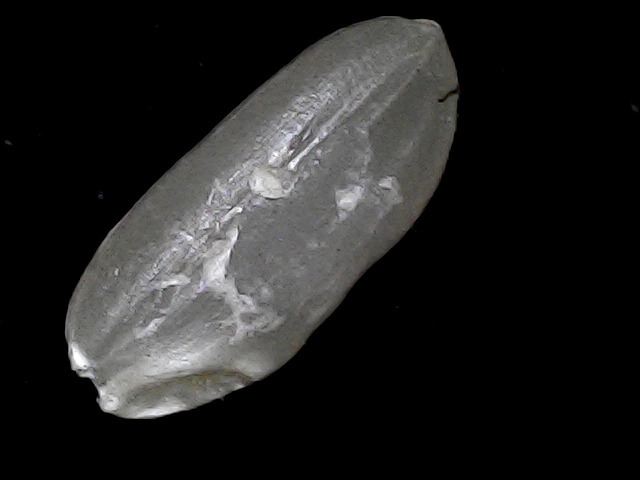
Rice variety: BD52